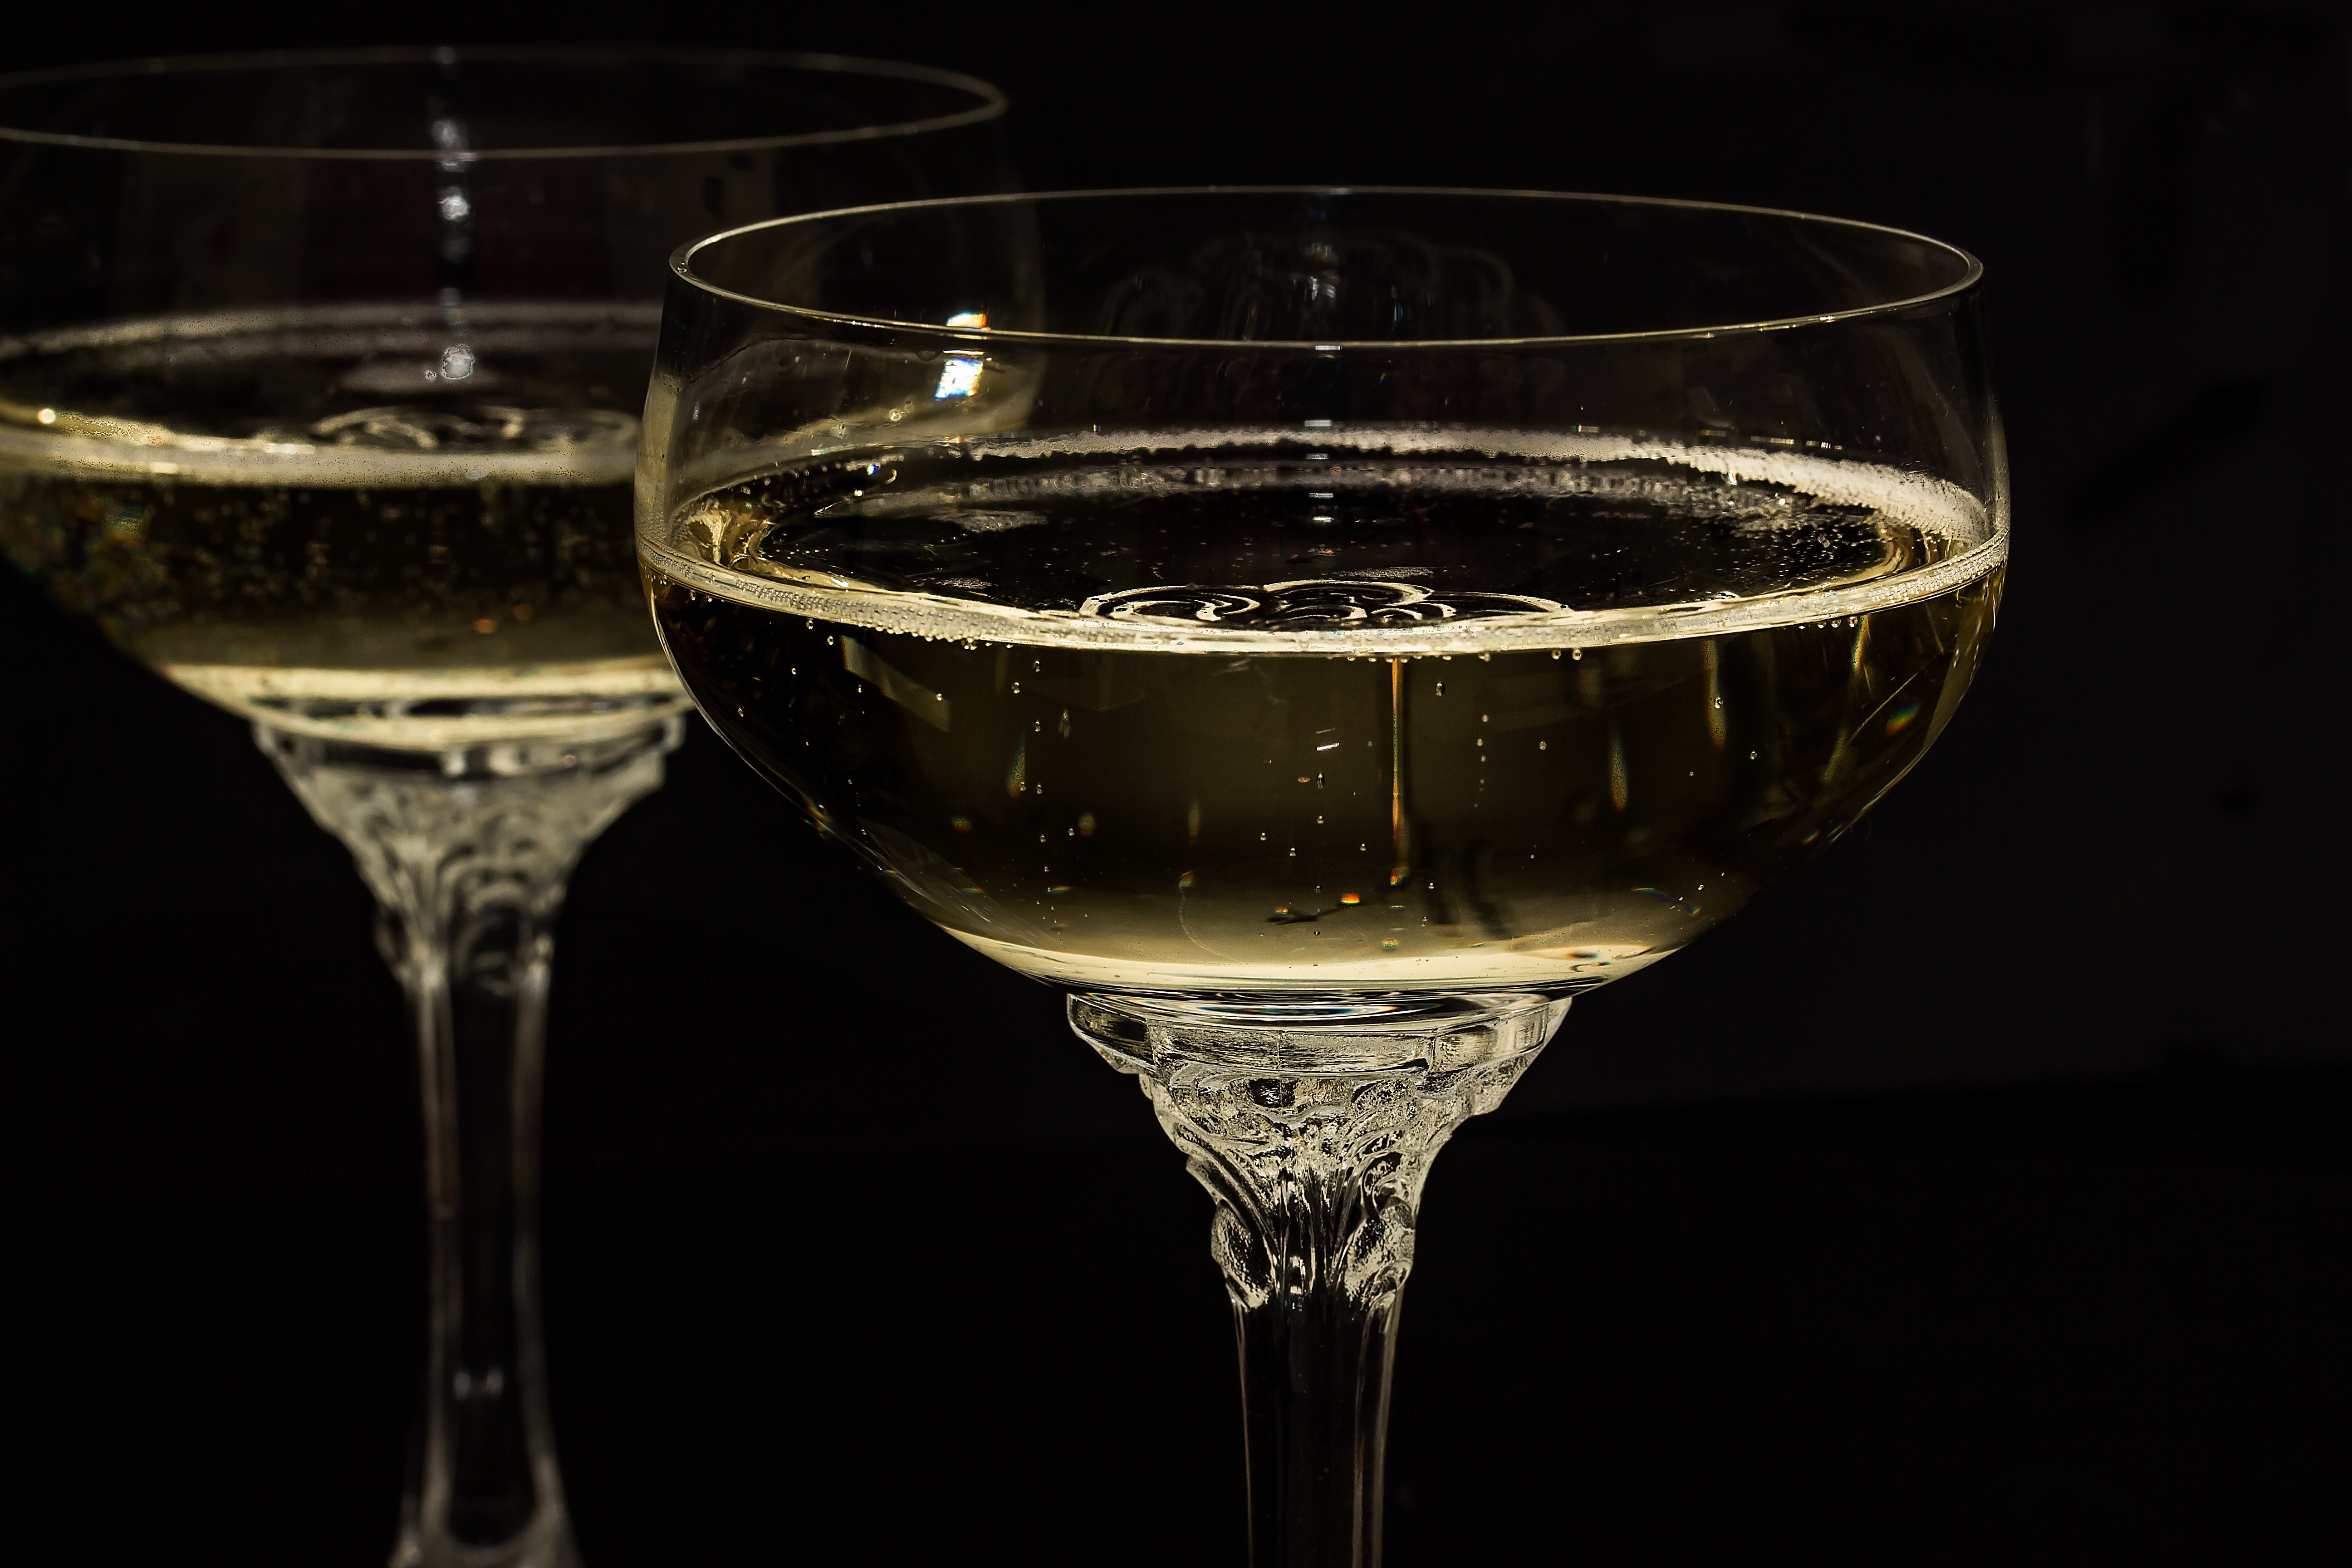
wine, glass, cute, drink, wedding, new year, material, alcohol, cocktail, martini, wine glass, glasses, sparkling, champagne, birthday, sparkling wine, champagne glasses, new year's eve, stemware, alcoholic beverage, new year's day, distilled beverage, drinkware, champagne stemware